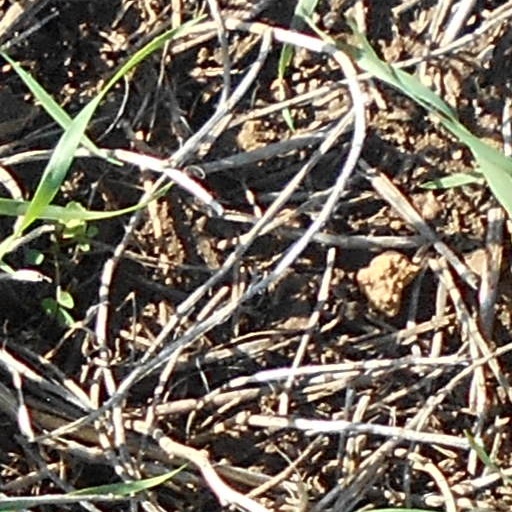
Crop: wheat